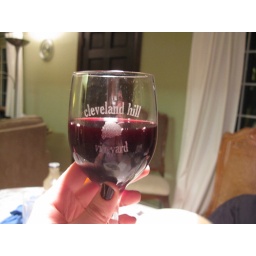
home in a glass